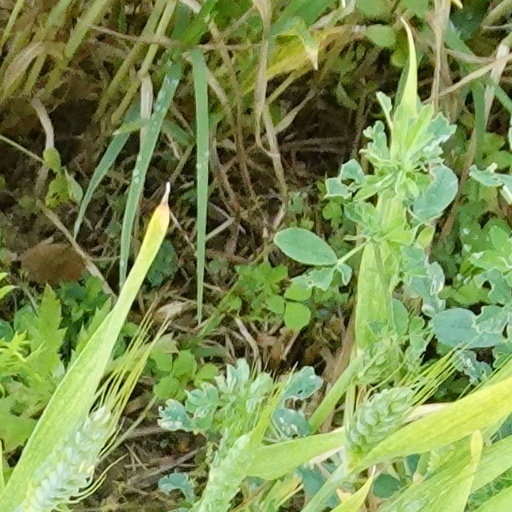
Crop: wheat